Koopmans-de Wet House

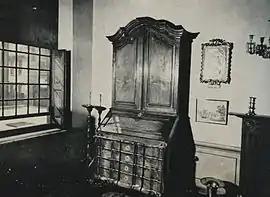
Bureau (1750–1760)

The façade of the building speaks of strong Neoclassical influence, with four pilasters, the inner ones topped by a pediment. It dates from slightly before 1793 and has been attributed to the French architect Louis Michel Thibault, although this attribution is unfounded. Linscheid argues that Koopmans-de Wet House has the only façade known to carry the proportions of the golden ratio through to every detail.